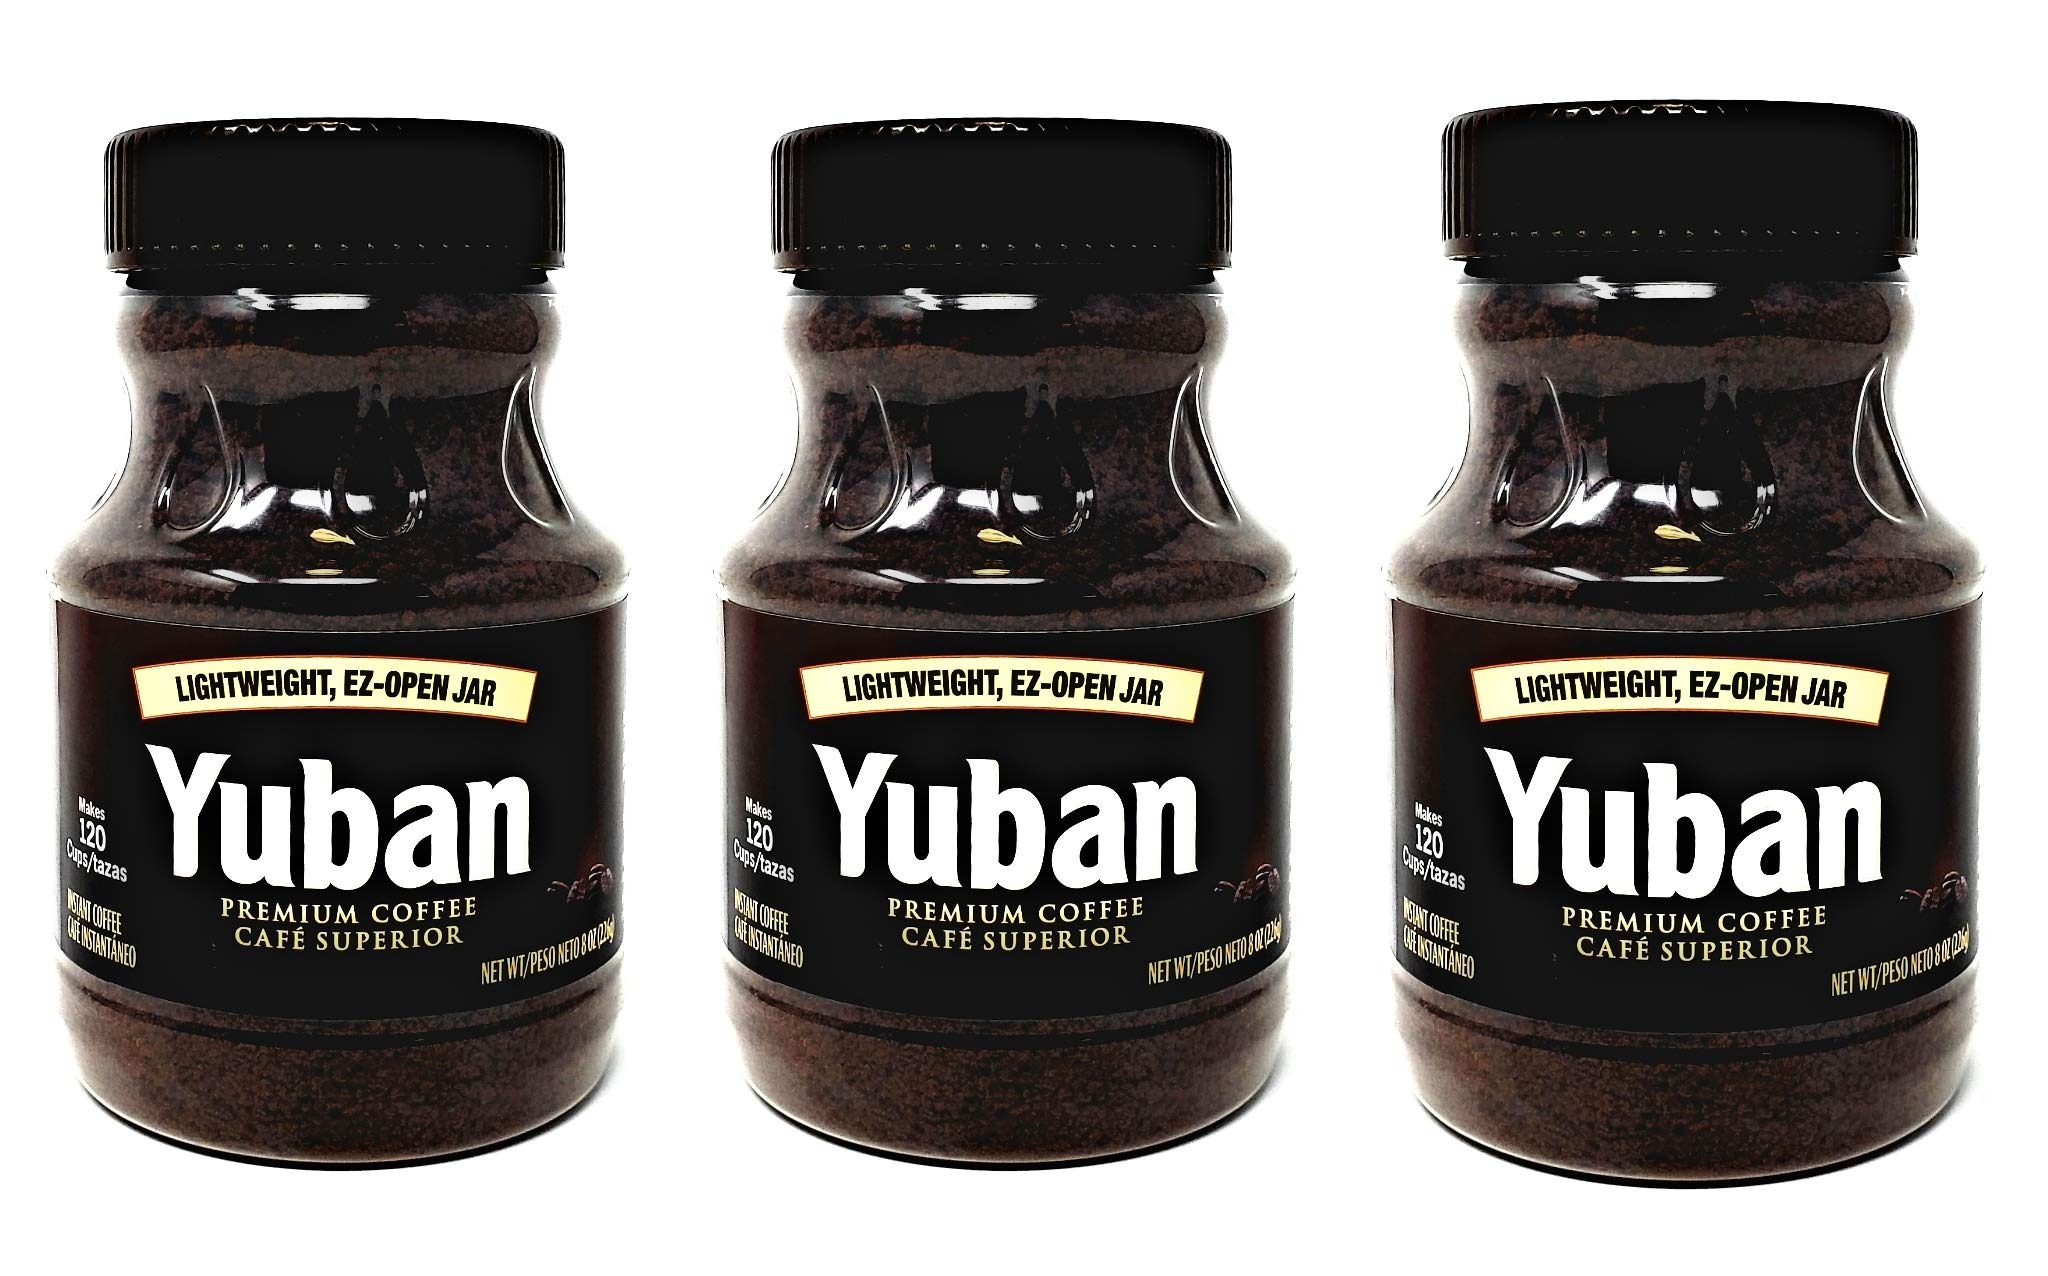
Item Name: Yuban, Premium Instant Coffee, EZ Open, 8oz Jar (Pack of 3)
Bullet Point 1: Yuban
Bullet Point 2: Premium Instant Coffee
Bullet Point 3: 8oz Jar
Bullet Point 4: Pack of 3
Product Description: Yuban, Premium Instant Coffee, EZ Open, 8oz Jar (Pack of 3)
Value: 24.0
Unit: Ounce

Price: 18.95